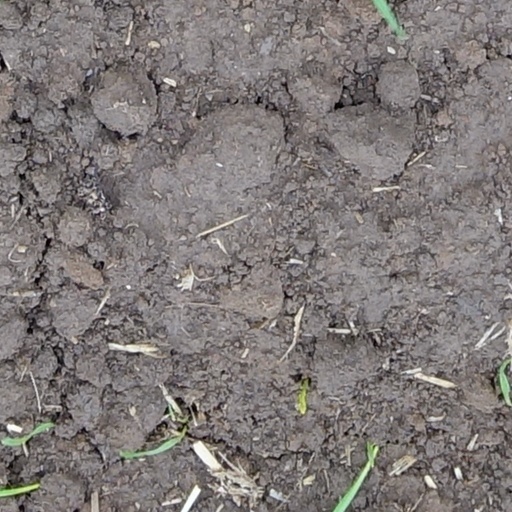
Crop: wheat